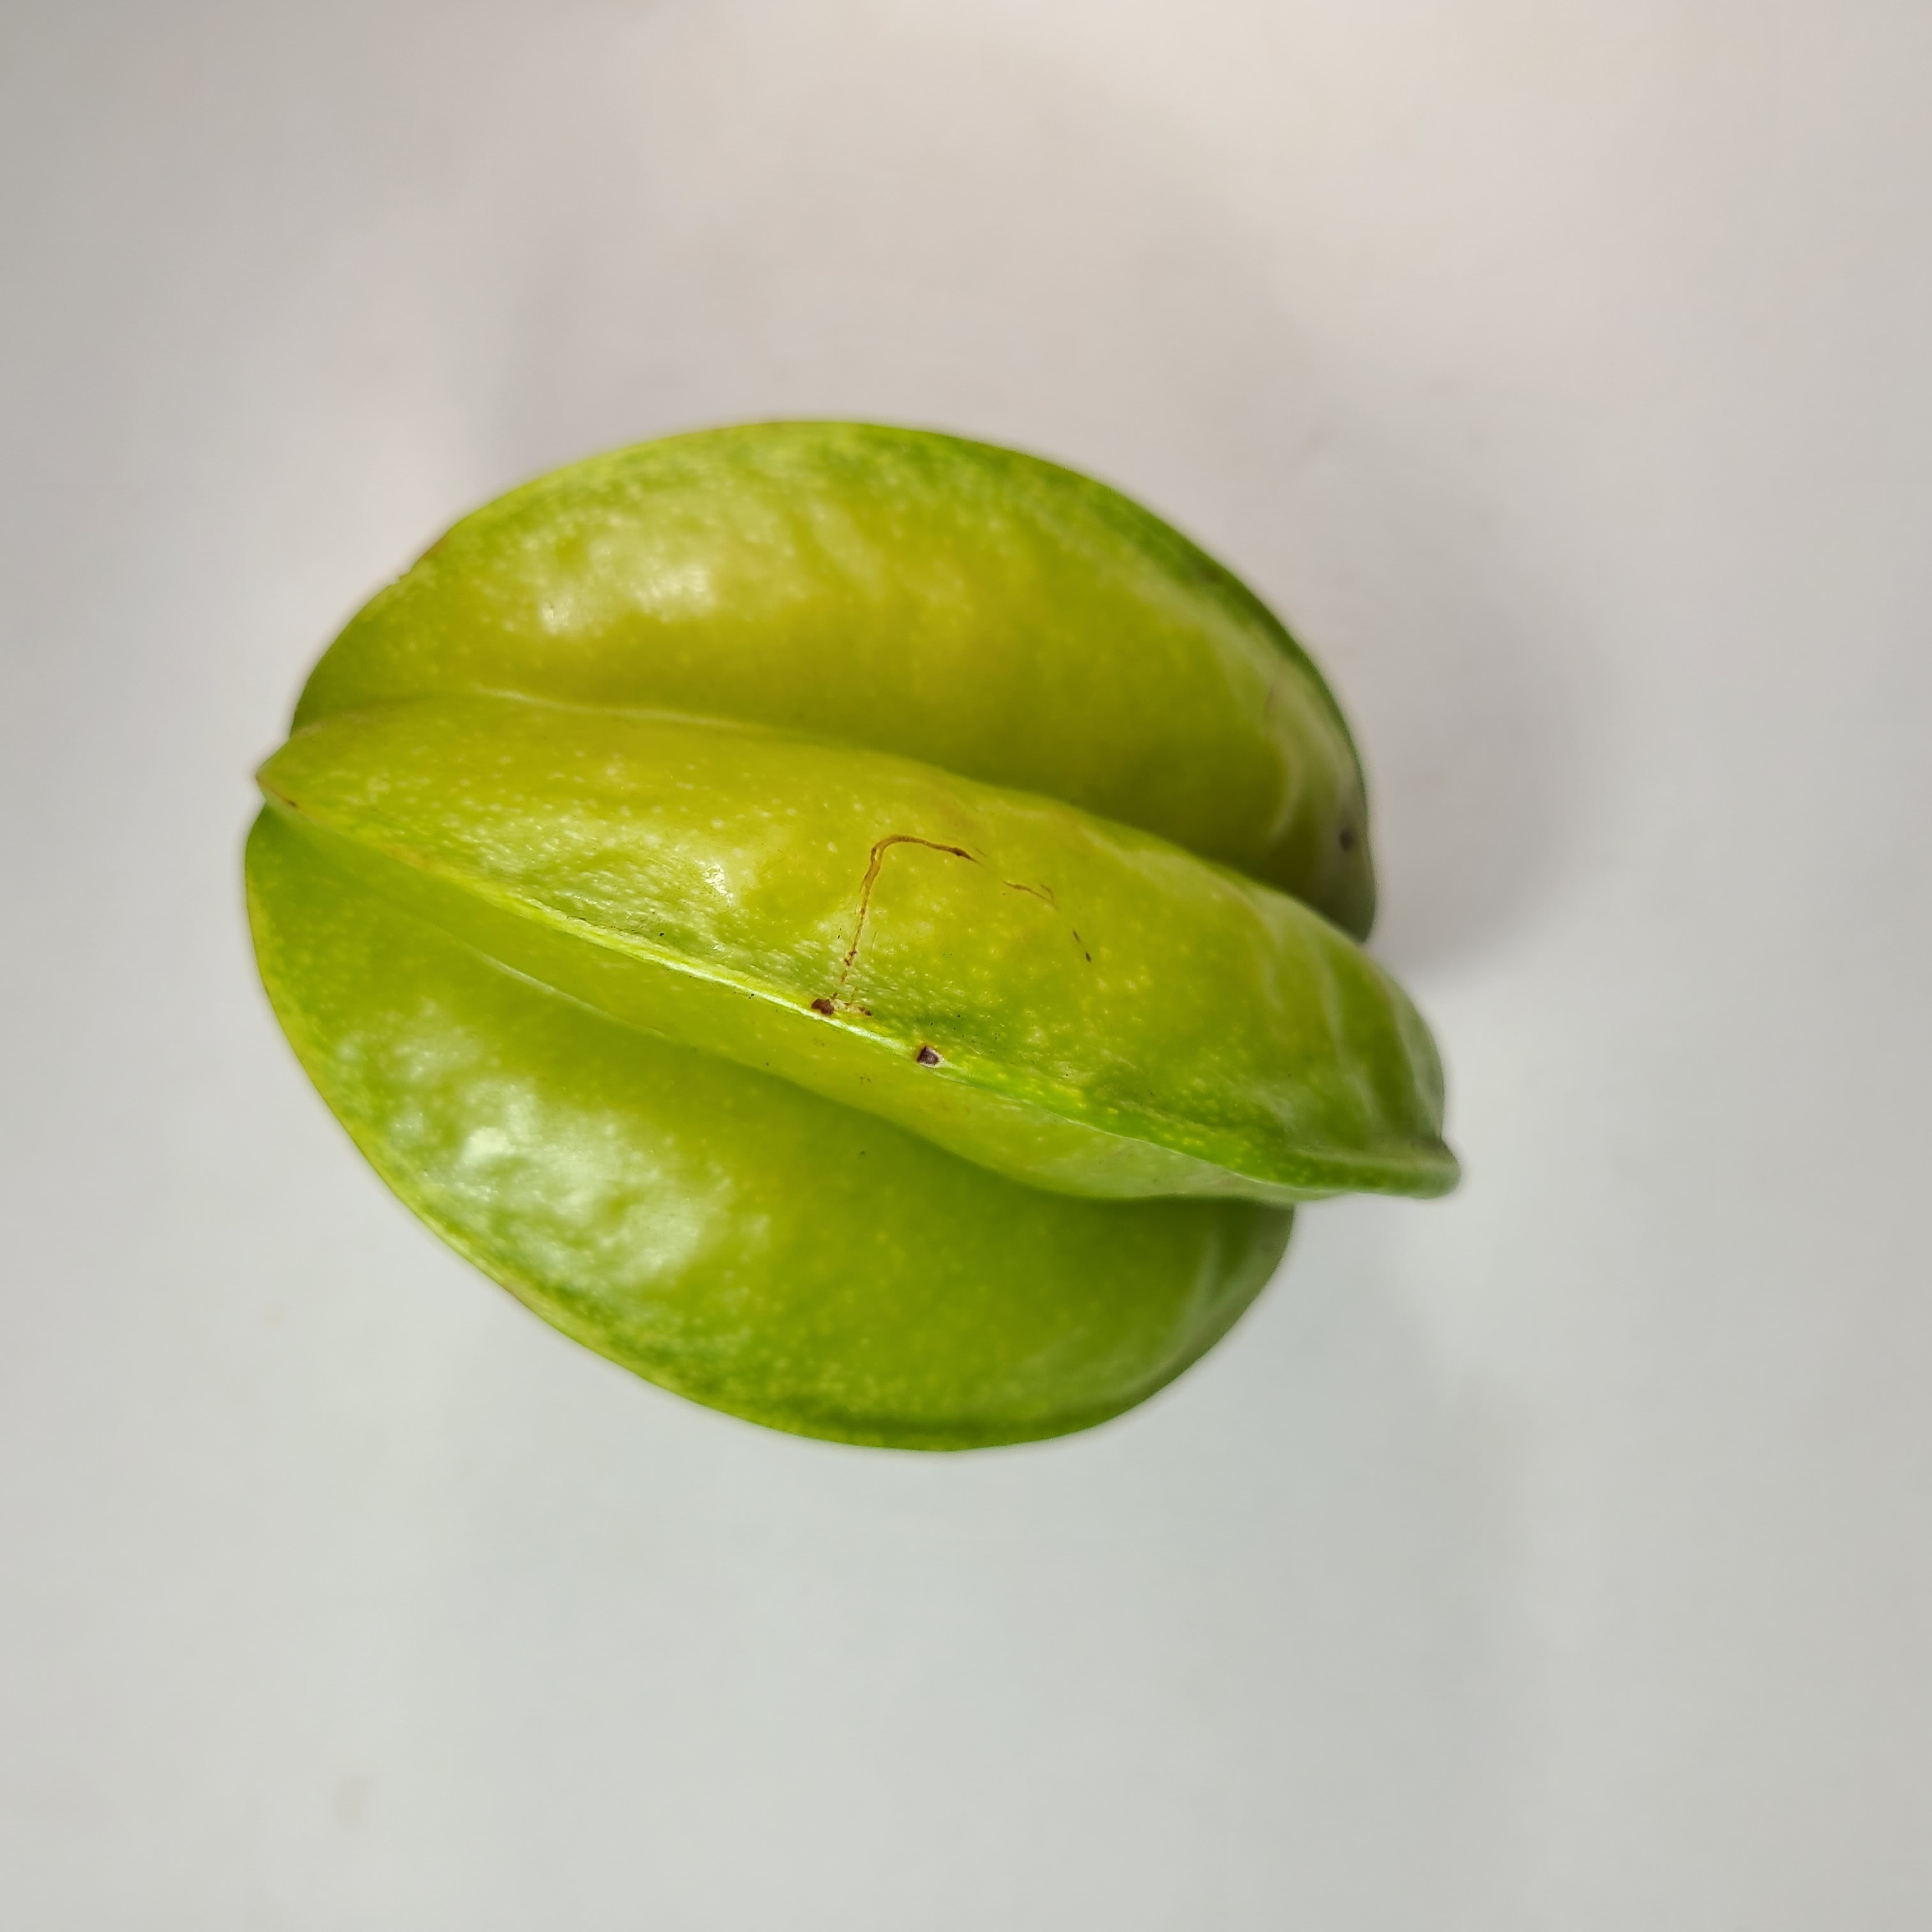
Label: Healthy Fruits